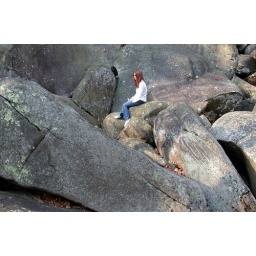
A girl sitting on the rocks near St. Peter's Village on French Creek in Pennsylvania.